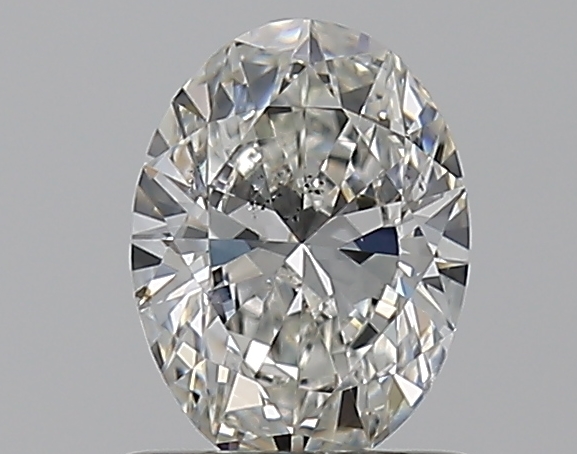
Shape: oval
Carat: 0.7
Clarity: SI1
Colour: G
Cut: EX
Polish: EX
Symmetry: VG
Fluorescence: N
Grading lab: GIA
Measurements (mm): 6.9 x 5.14 x 3.08